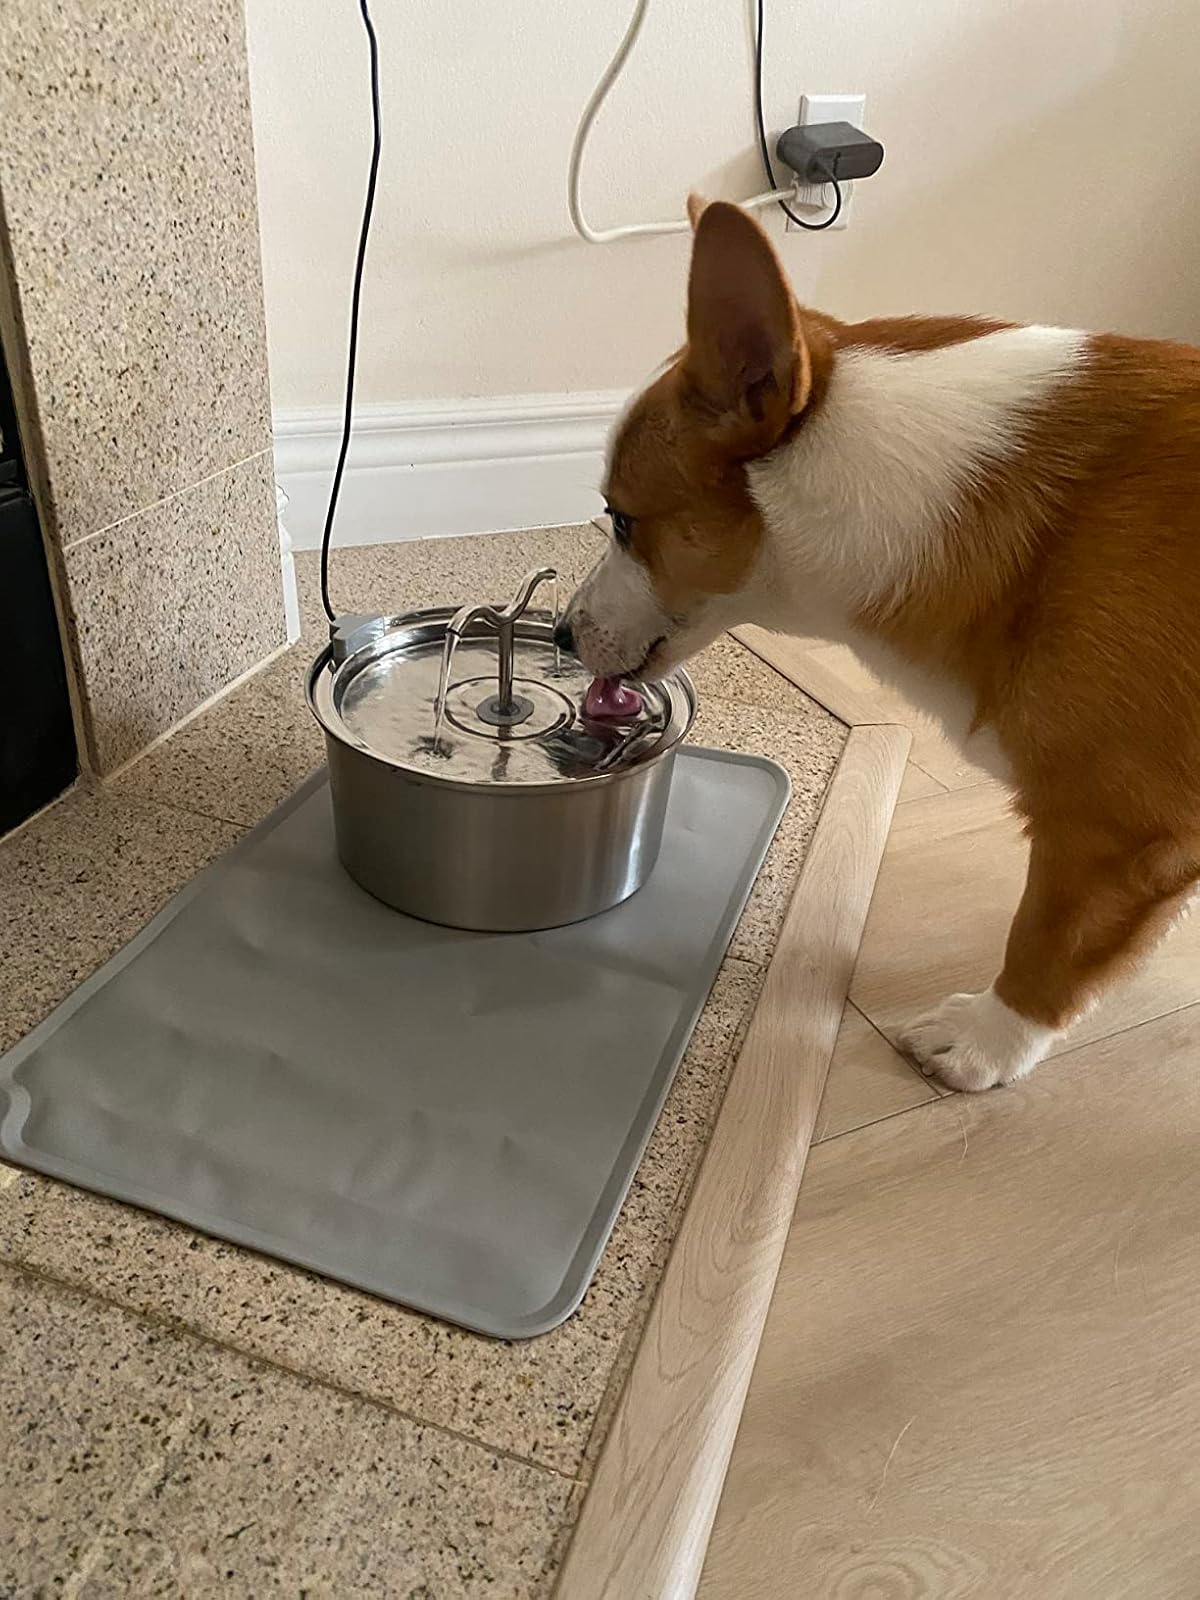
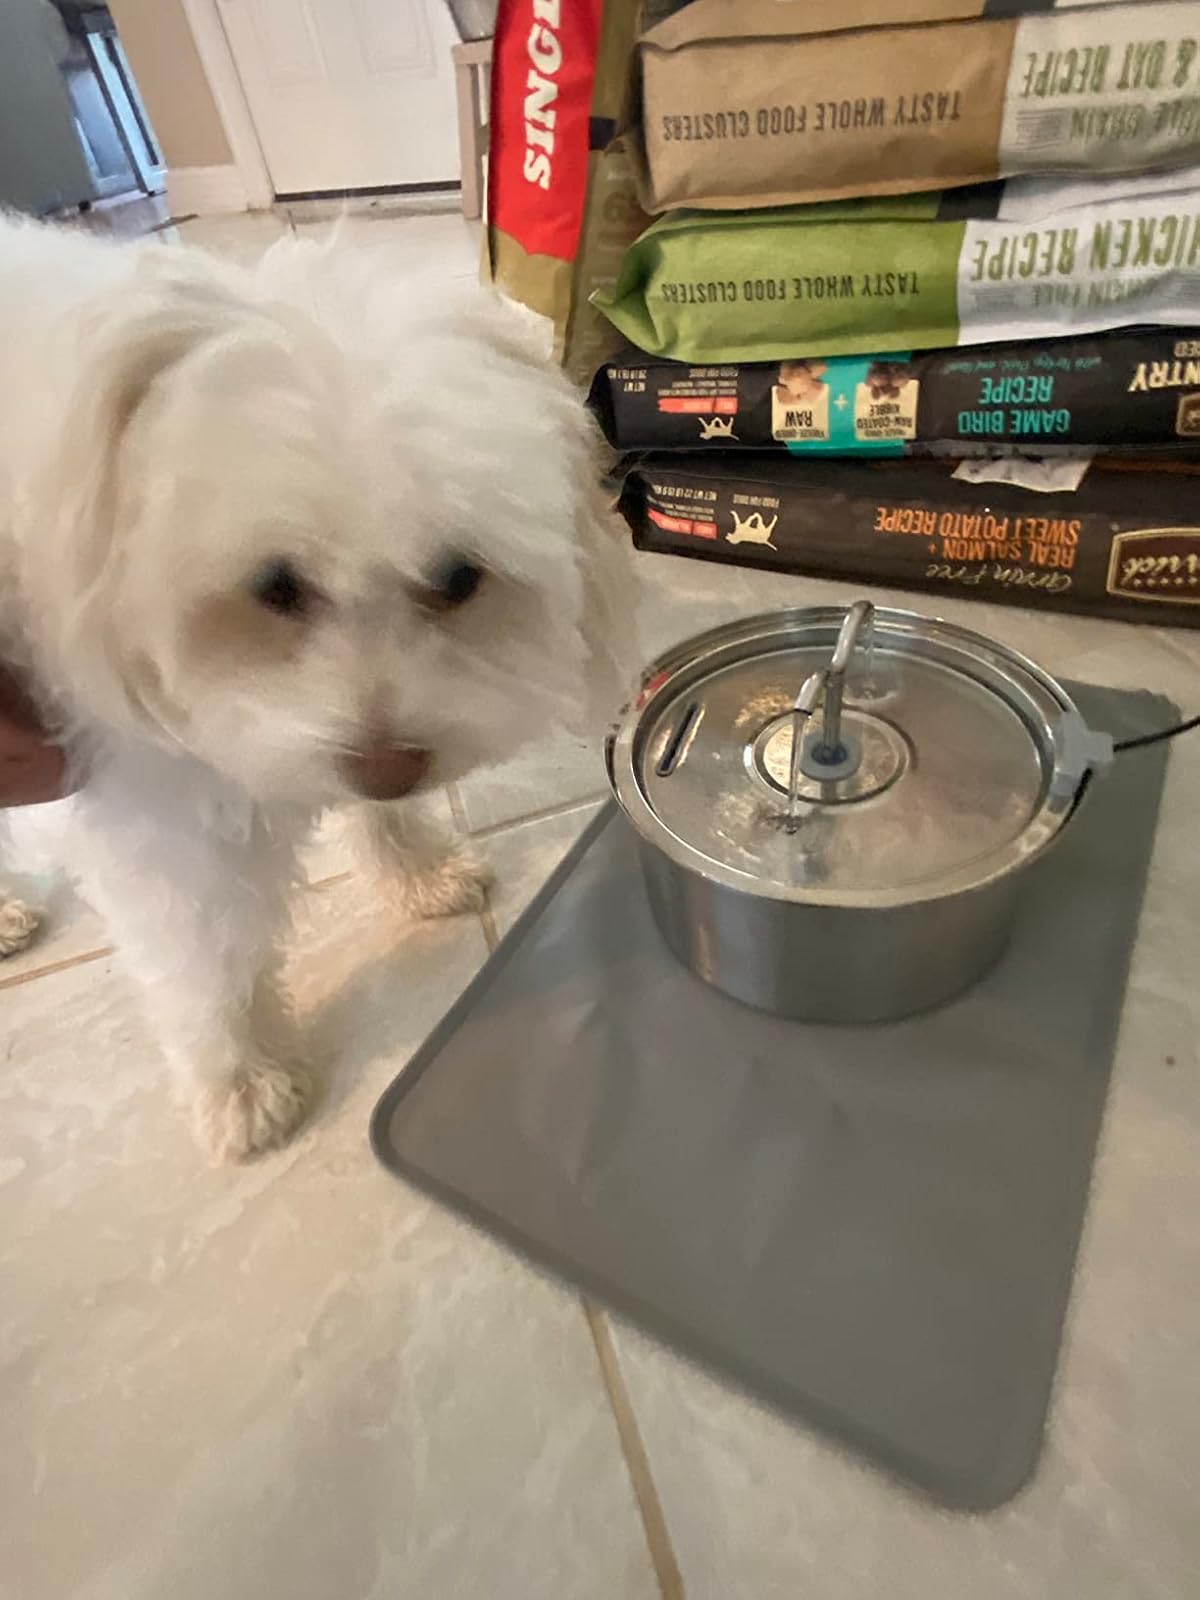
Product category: items_bowl
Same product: yes